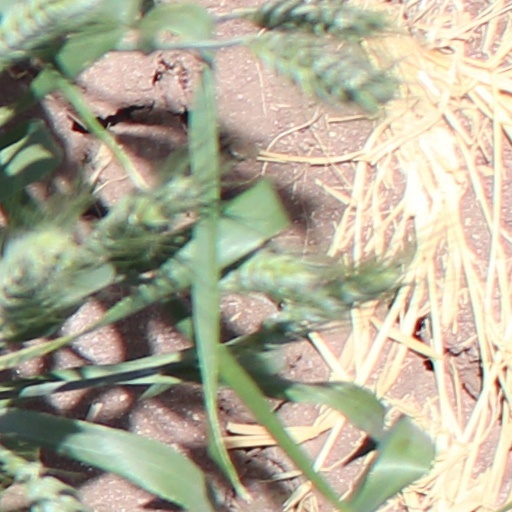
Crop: wheat